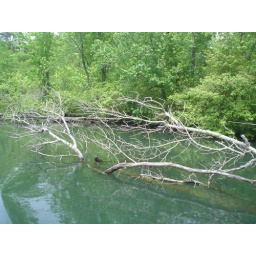
tree in water